Julia Lautowa

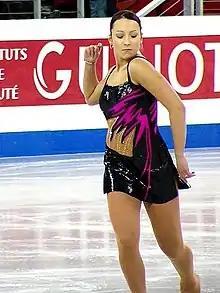
Lautowa at the 2004 European Championships

Julia Lautowa (born 5 October 1981) is an Austrian former competitive figure skater in ladies' singles. She is the 1996 Cup of Russia silver medalist, a two-time Karl Schäfer Memorial champion, and a six-time Austrian national champion. She placed in the top ten at five ISU Championships.